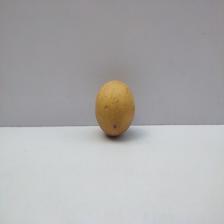
Size: Medium